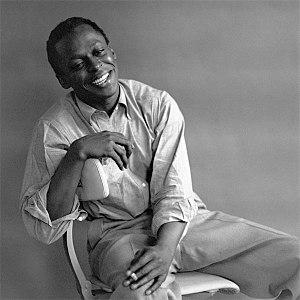
Miles Dewey Davis III, généralement dit Miles Davis /maɪlz ˈdju.i ˈdeɪ.vɪs ðə θɝd/, né le 26 mai 1926 à Alton, et mort le 28 septembre 1991 à Santa Monica, est un compositeur et trompettiste de jazz américain.